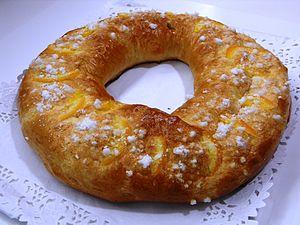
La cuisine espagnole procède, pour l'essentiel, de commande diète méditerranéenne. La diversité des régions et terroirs de l'Espagne en fait une cuisine très variée et réputée.